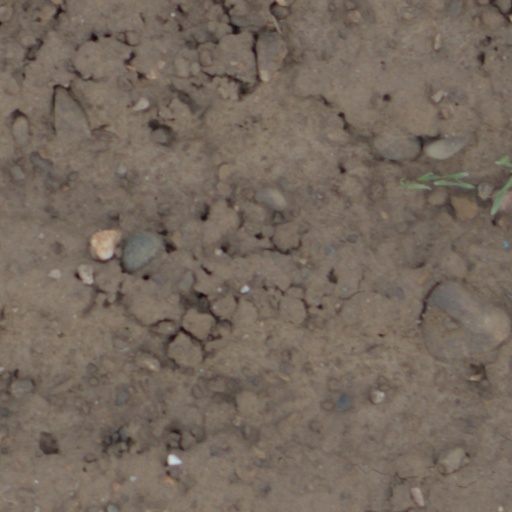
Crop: wheat